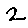
Label: 2